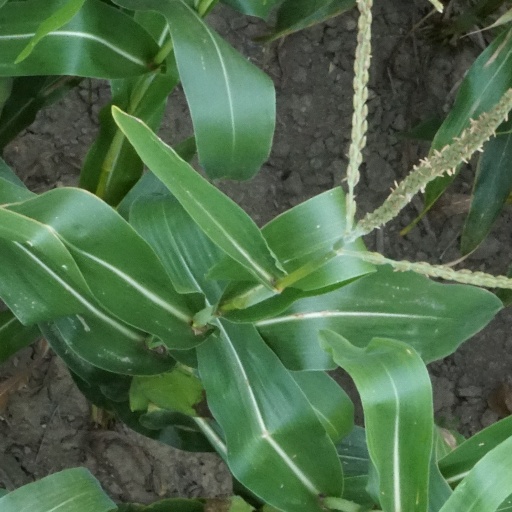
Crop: maize; corn